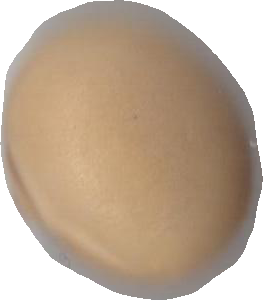
Variety: Grobogan